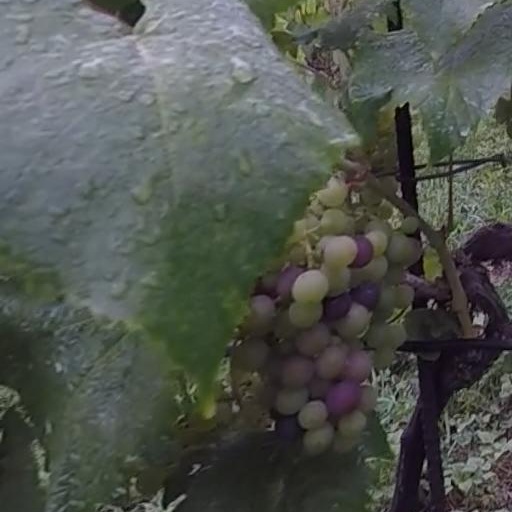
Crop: grape